Dhehithehge Loabi

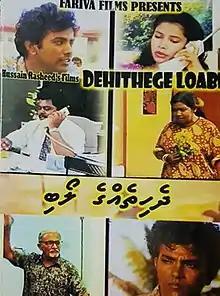
Official film poster

Dhehithehge Loabi is a 1995 Maldivian comedy drama film directed by Hussain Adil. Produced by Hussain Rasheed under Farivaa Films, the film stars Mariyam Nisha, Abdul Rahman Rauf and Ahmed Sharmeel in pivotal roles. The film was released on 25 April 1995.